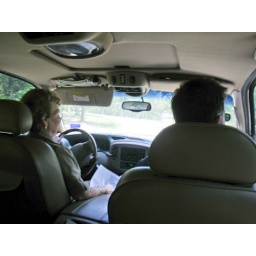
photos taken from our lake house search begining in richard chamberlain lake in texas.